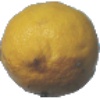
Label: Lemon 1